Quick on the Trigger

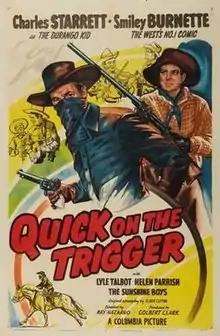
Theatrical release poster

Quick on the Trigger is a 1948 American Western film directed by Ray Nazarro and written by Elmer Clifton. The film stars Charles Starrett, Smiley Burnette, Lyle Talbot, Helen Parrish, George Eldredge and Ted Adams. The film was released on December 2, 1948, by Columbia Pictures. This was the thirty-fifth of 65 films in the "Durango Kid" series.